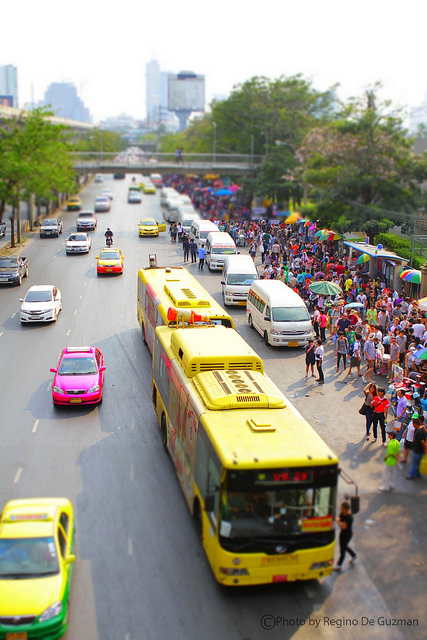
A yellow bus and various cars on street next to people.

A long yellow bus driving down a street next to a crowd.